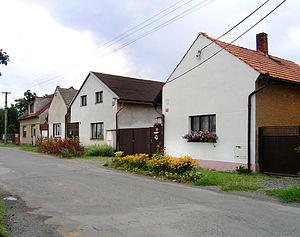
Čakovičky est une commune du district de Mělník, dans la région de Bohême-Centrale, en République tchèque. Sa population s'élevait à 737 habitants en 2020.